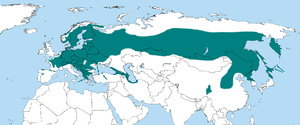
Le Pic noir est une espèce d'oiseaux de la famille des Picidae. C'est la plus grande des espèces de pics européens. Sa taille peut atteindre 51 cm. C'est un pic au plumage noir, sauf une calotte rouge chez le mâle. C'est un oiseau forestier au tambourinage très sonore, des forêts de hêtres et de conifères qui se repaît d'insectes xylophages.